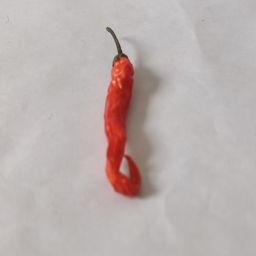
Crop: Chile Pepper
Quality: Dried